Heinkel

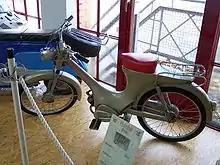
Heinkel Perle

Heinkel introduced the "Kabine" bubble car in 1956. It competed with the BMW Isetta and the Messerschmitt KR200. It had a unit body and a four-stroke single-cylinder engine.